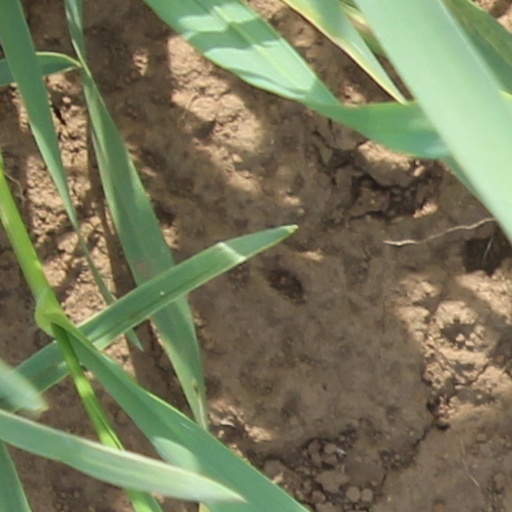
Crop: wheat